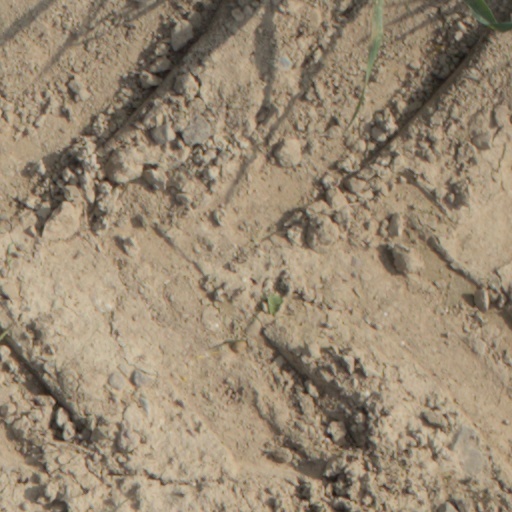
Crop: wheat